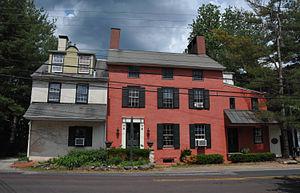
Bridgeton Township est un township, situé dans le comté de Bucks, en Pennsylvanie, aux États-Unis. En 2010, le township comptait une population de 1 277 habitants.